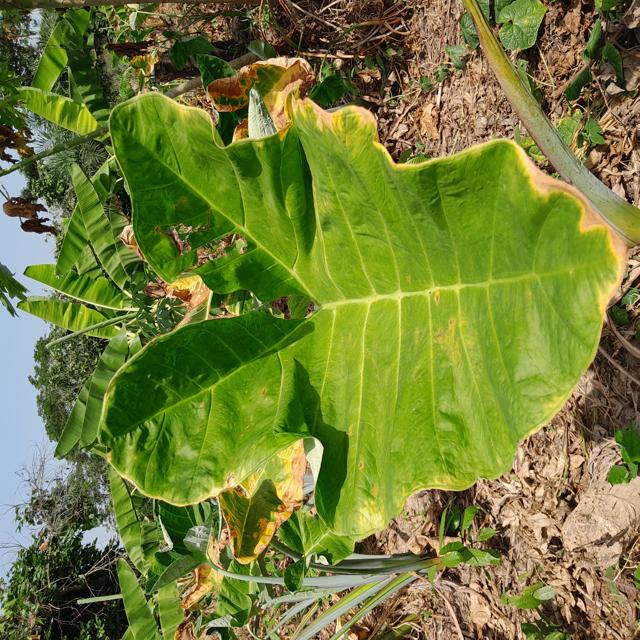
Label: Early_Blight